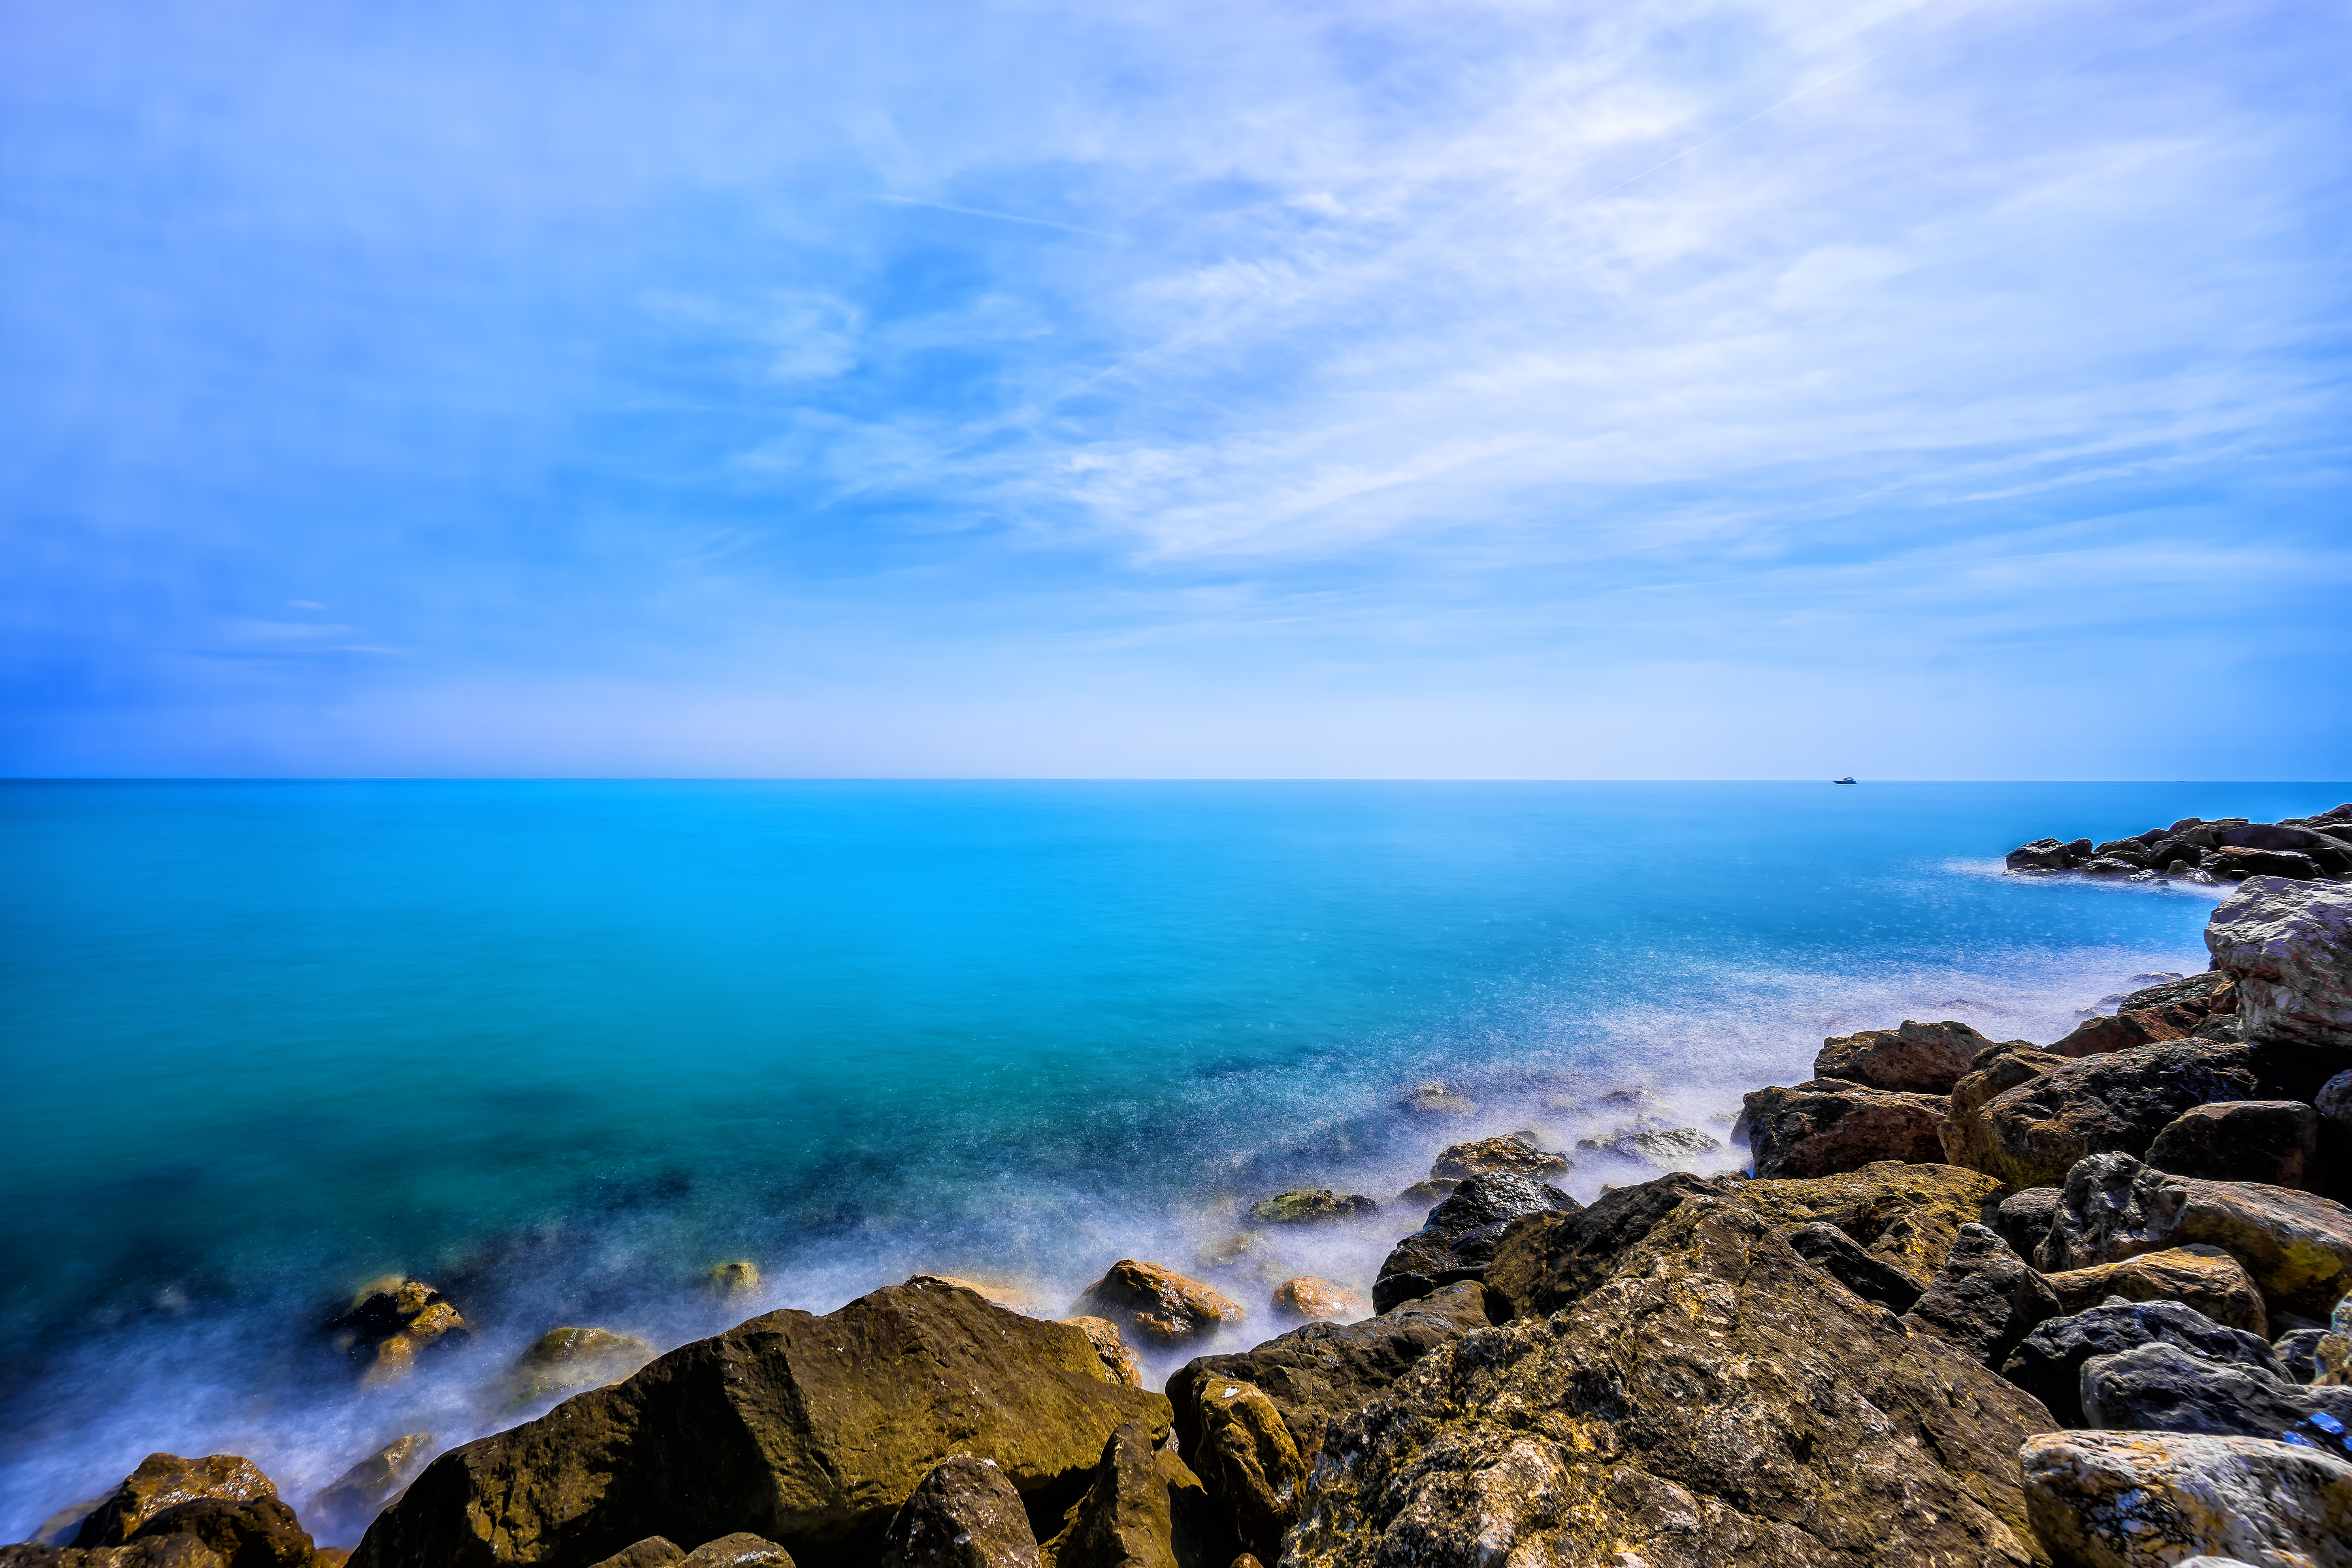
beach, landscape, sea, coast, water, nature, rock, ocean, horizon, cloud, sky, sunrise, sunlight, morning, shore, wave, dawn, travel, cliff, dusk, cove, scenic, natural, seascape, bay, island, seashore, terrain, material, body of water, rocks, outdoors, stones, turquoise, cape, islet, wind wave, cliff coast